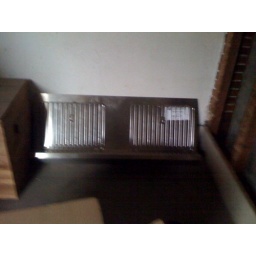
kitchen shelf above stove